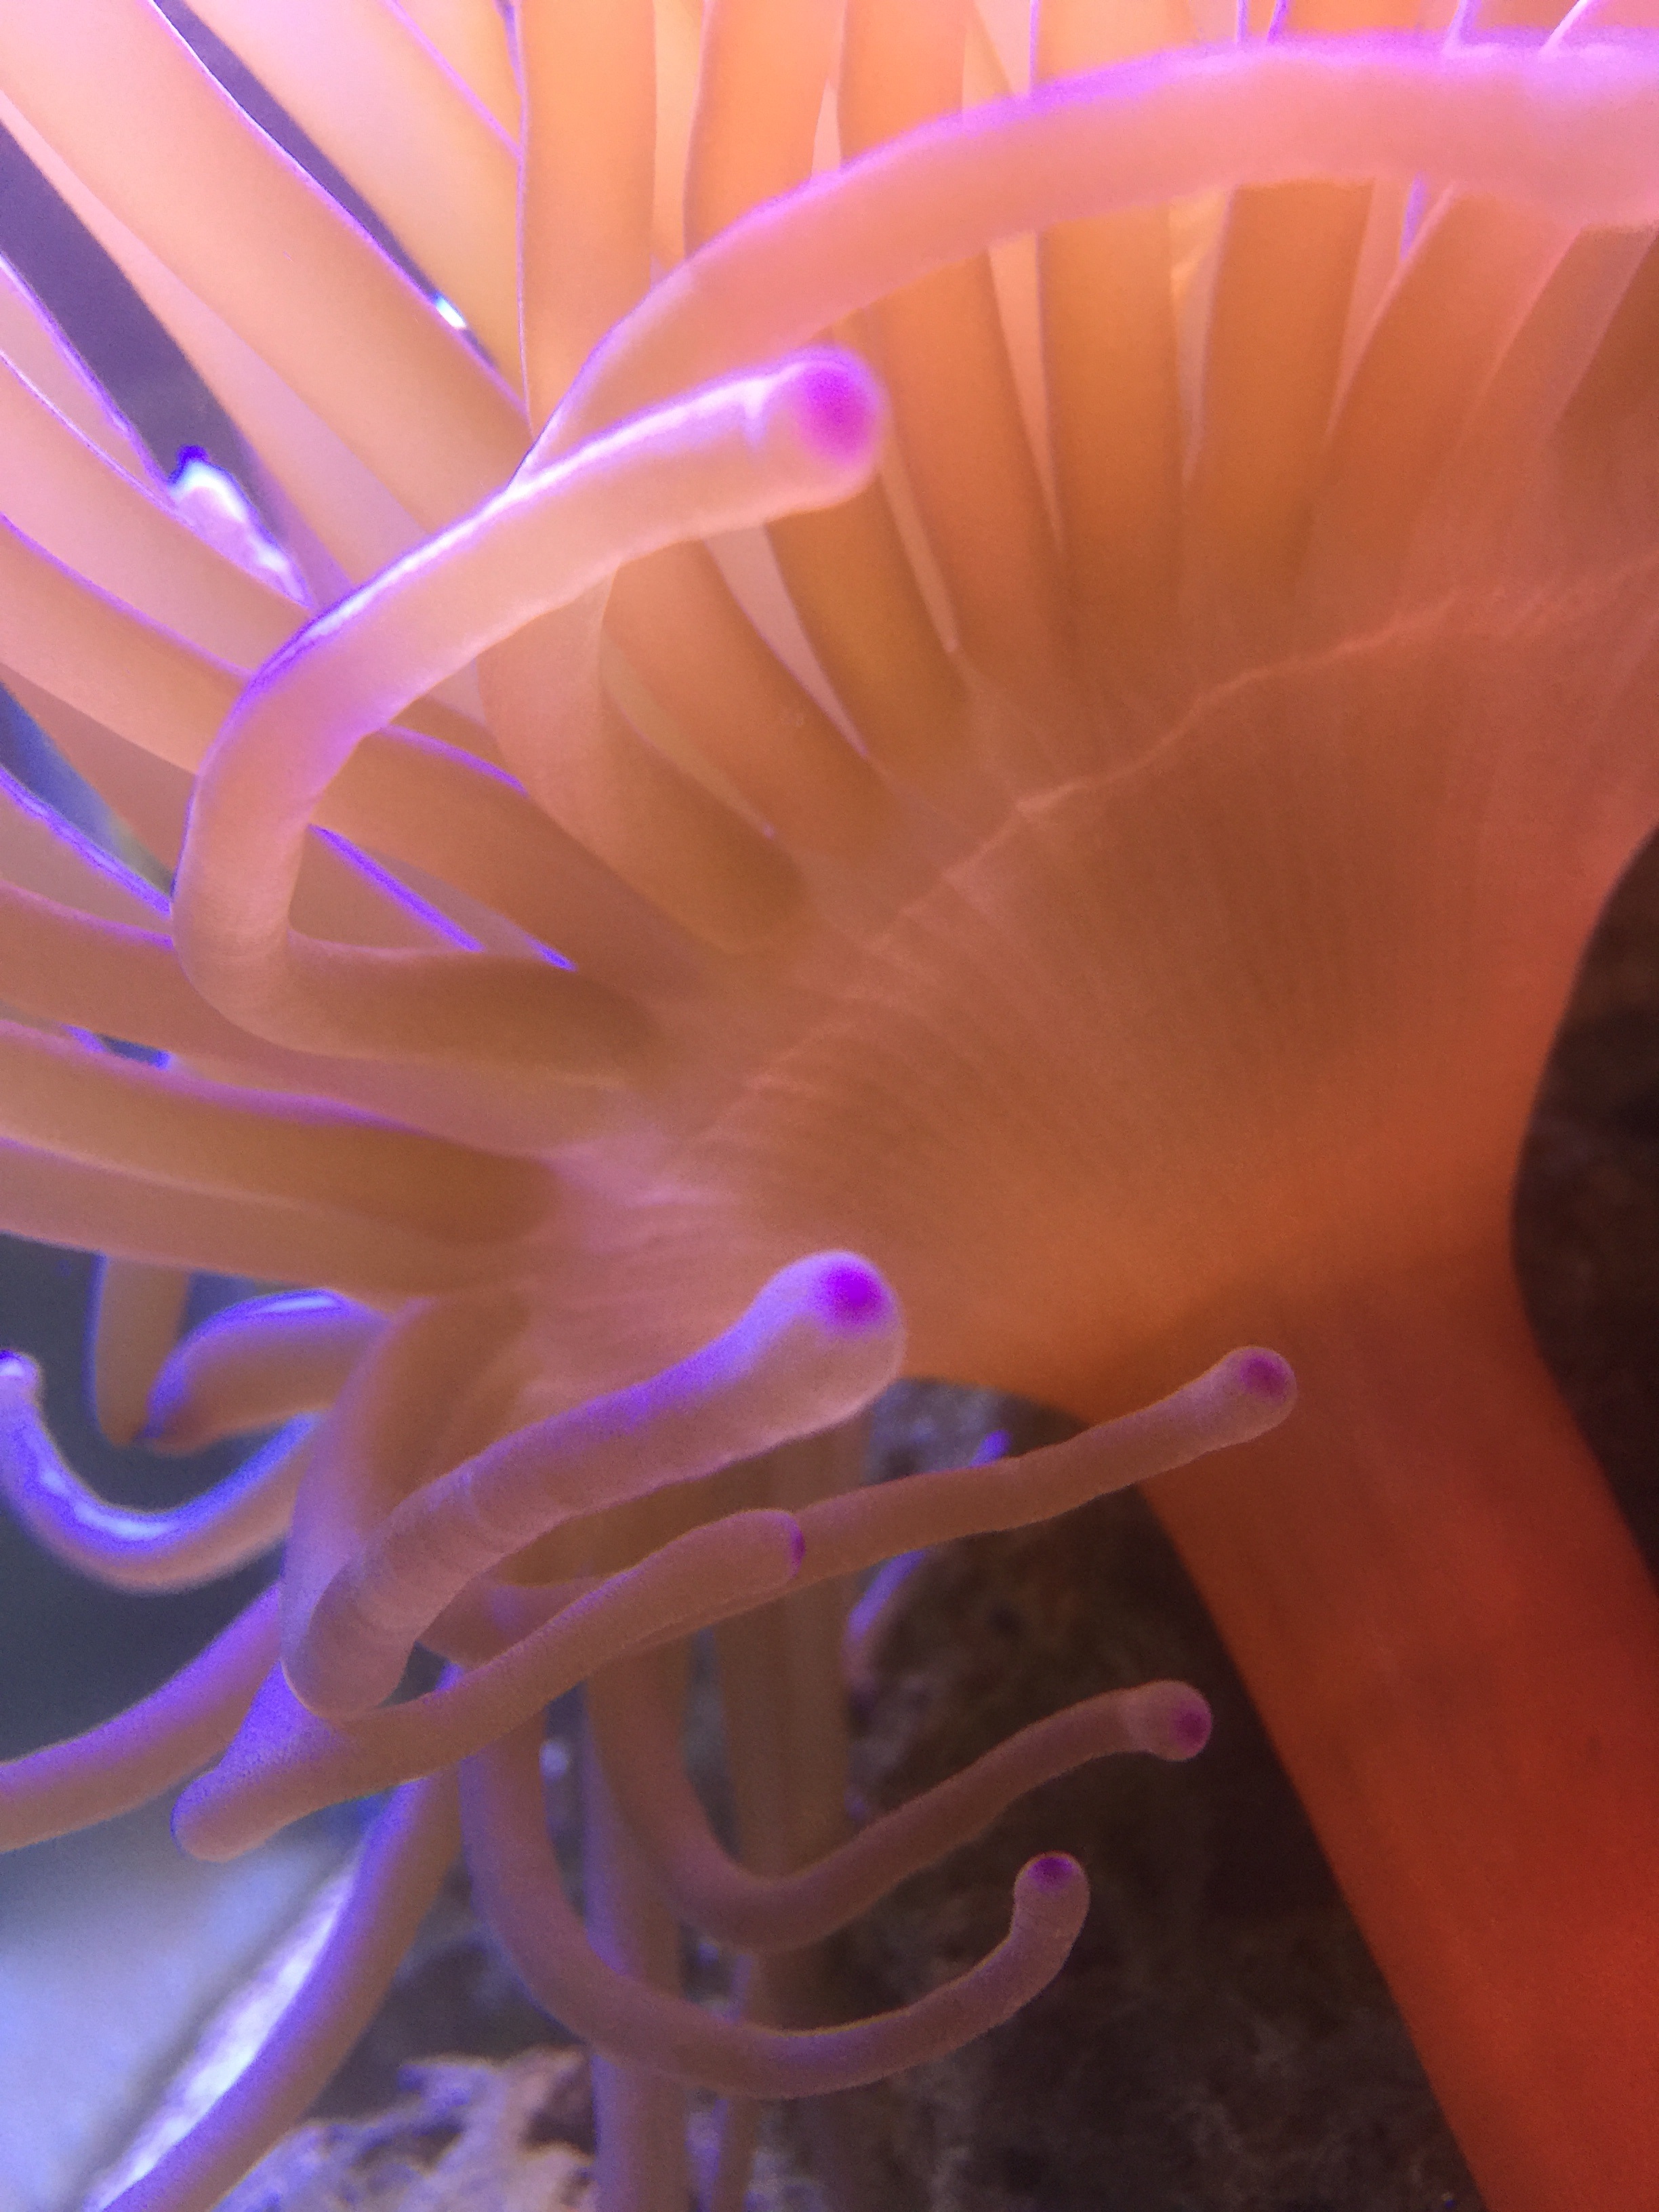
sea, nature, flower, petal, animal, wildlife, underwater, orange, tropical, biology, aquatic, fish, pink, coral, invertebrate, cnidaria, tank, exotic, anemone, saltwater, macro photography, sea anemone, marine biology, marine invertebrates, pomacentridae